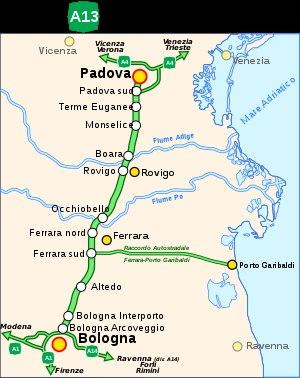
L'Autoroute italienne A13 relie Bologne et Padoue en passant par Ferrare et Rovigo. Elle est longue de 113 km. C'est la première autoroute sur laquelle on a essayé la signalisation anti-brouillard.